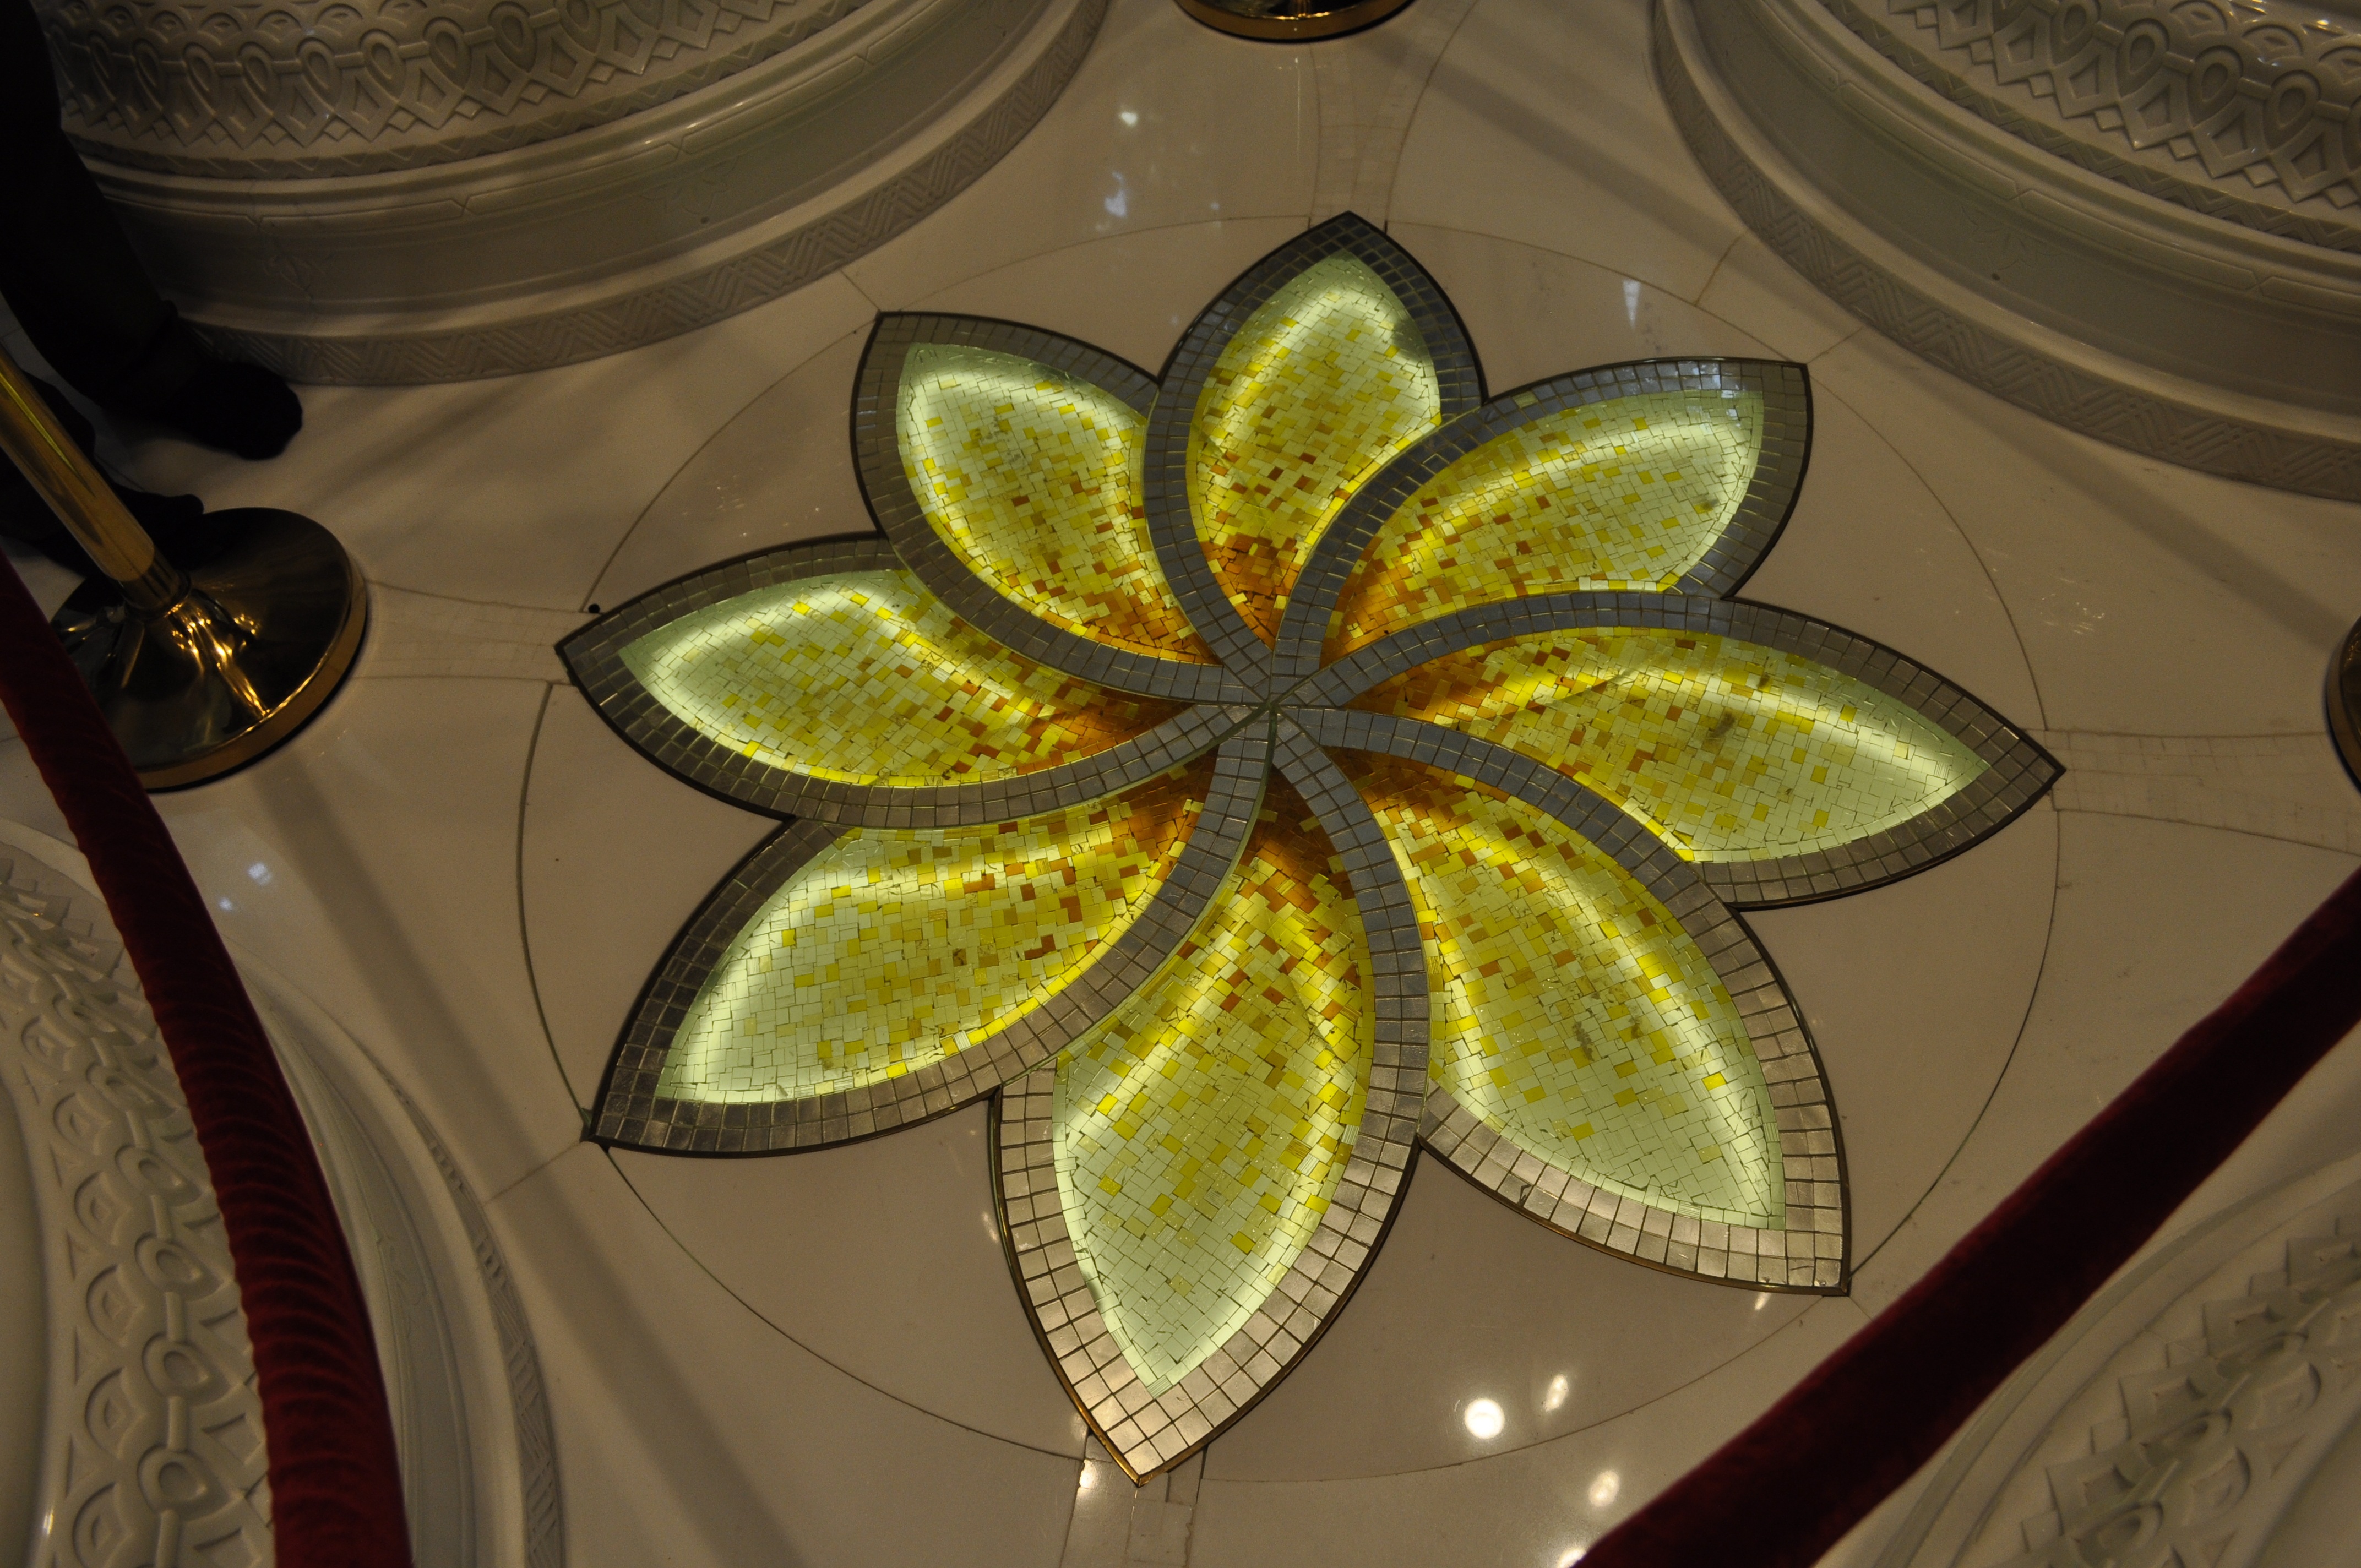
architecture, plant, leaf, flower, floor, window, glass, green, color, botany, yellow, lighting, flora, material, close up, zayed, islam, muslim, macro photography, abu dhabi, grand mosque